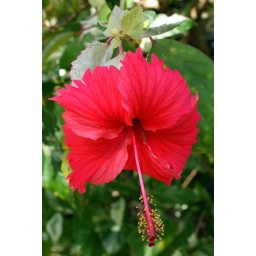
Single, red flower with variegated leaves; in flower at the moment.